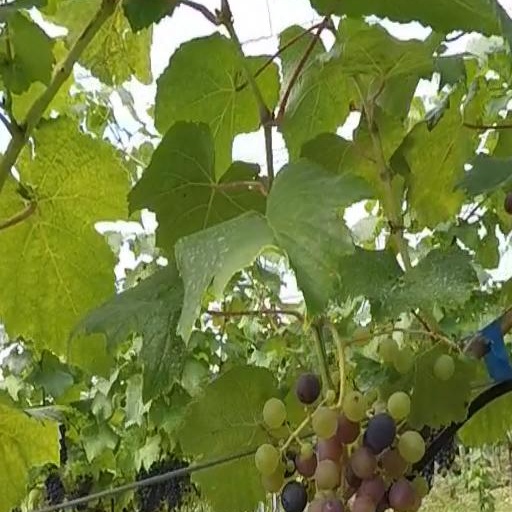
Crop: grape